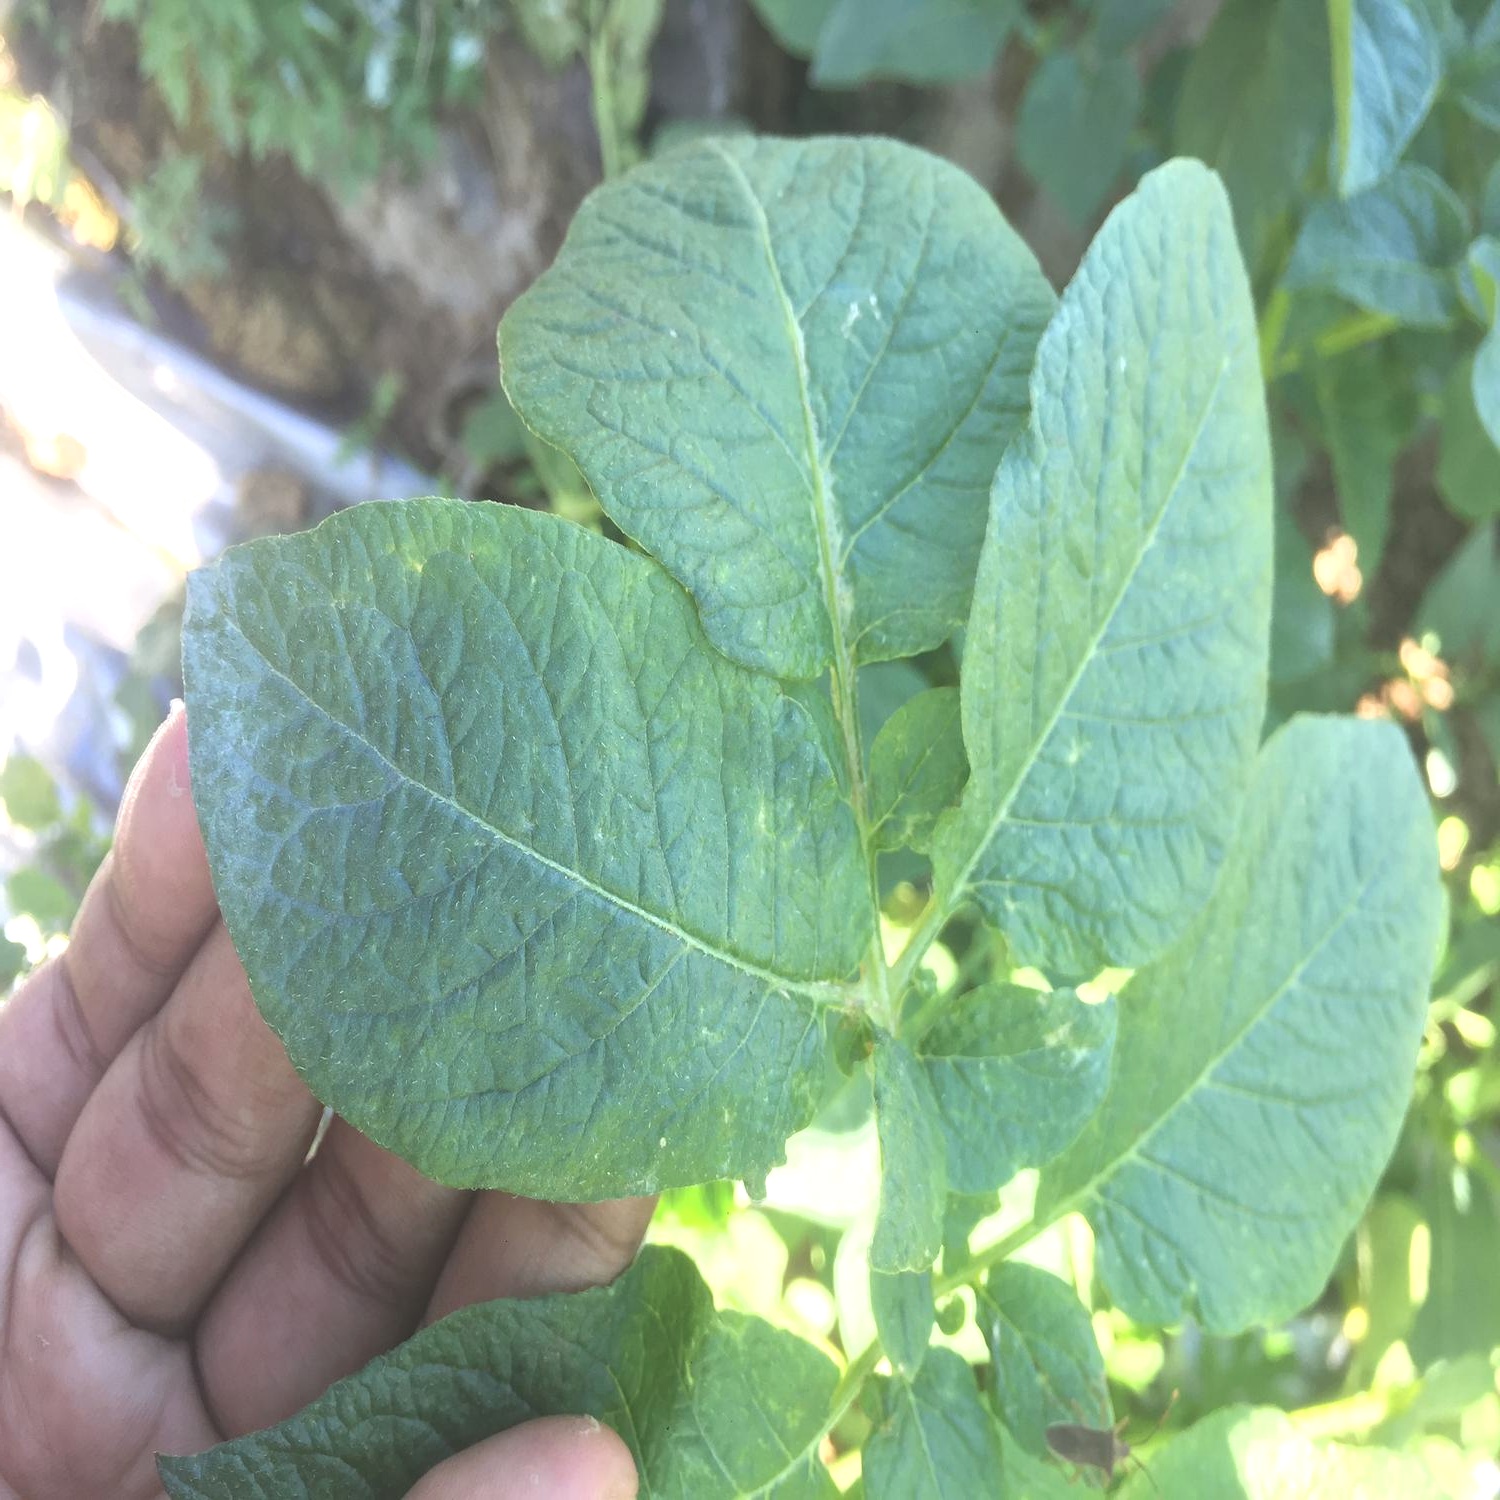
Etiqueta: Virus